Phage-assisted continuous evolution

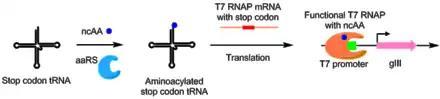
A scheme of using PACE to evolve orthogonal aminoacyl-tRNA synthetases. Without synthetase activity, T7 RNAP cannot be fully translated due to the presence of an Amber stop codon. Upon introduction of a functioning synthetase for the Amber codon tRNA, this Amber stop codon now encodes a non-canonical amino acid, allowing for the transcription of the full T7 RNAP and hence allowing gIII transcription.

Protein-protein interactions have been evolved using PACE as well. Under this scheme, the target protein is fused with a DNA binding protein, which binds to a target sequence placed upstream of the gIII promoter. The protein undergoing evolution is fused with an RNA polymerase. The better the protein-protein interaction, the more transcription of pIII occurs, allowing the evolution of the protein-protein interaction under PACE conditions. This method was used to evolve "Bacillus thuringiensis" endotoxin variants that can overcome insect toxin resistance.